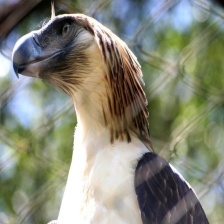
Species: PHILIPPINE EAGLE
Scientific name: PITHECOPHAGA JEFFERYI